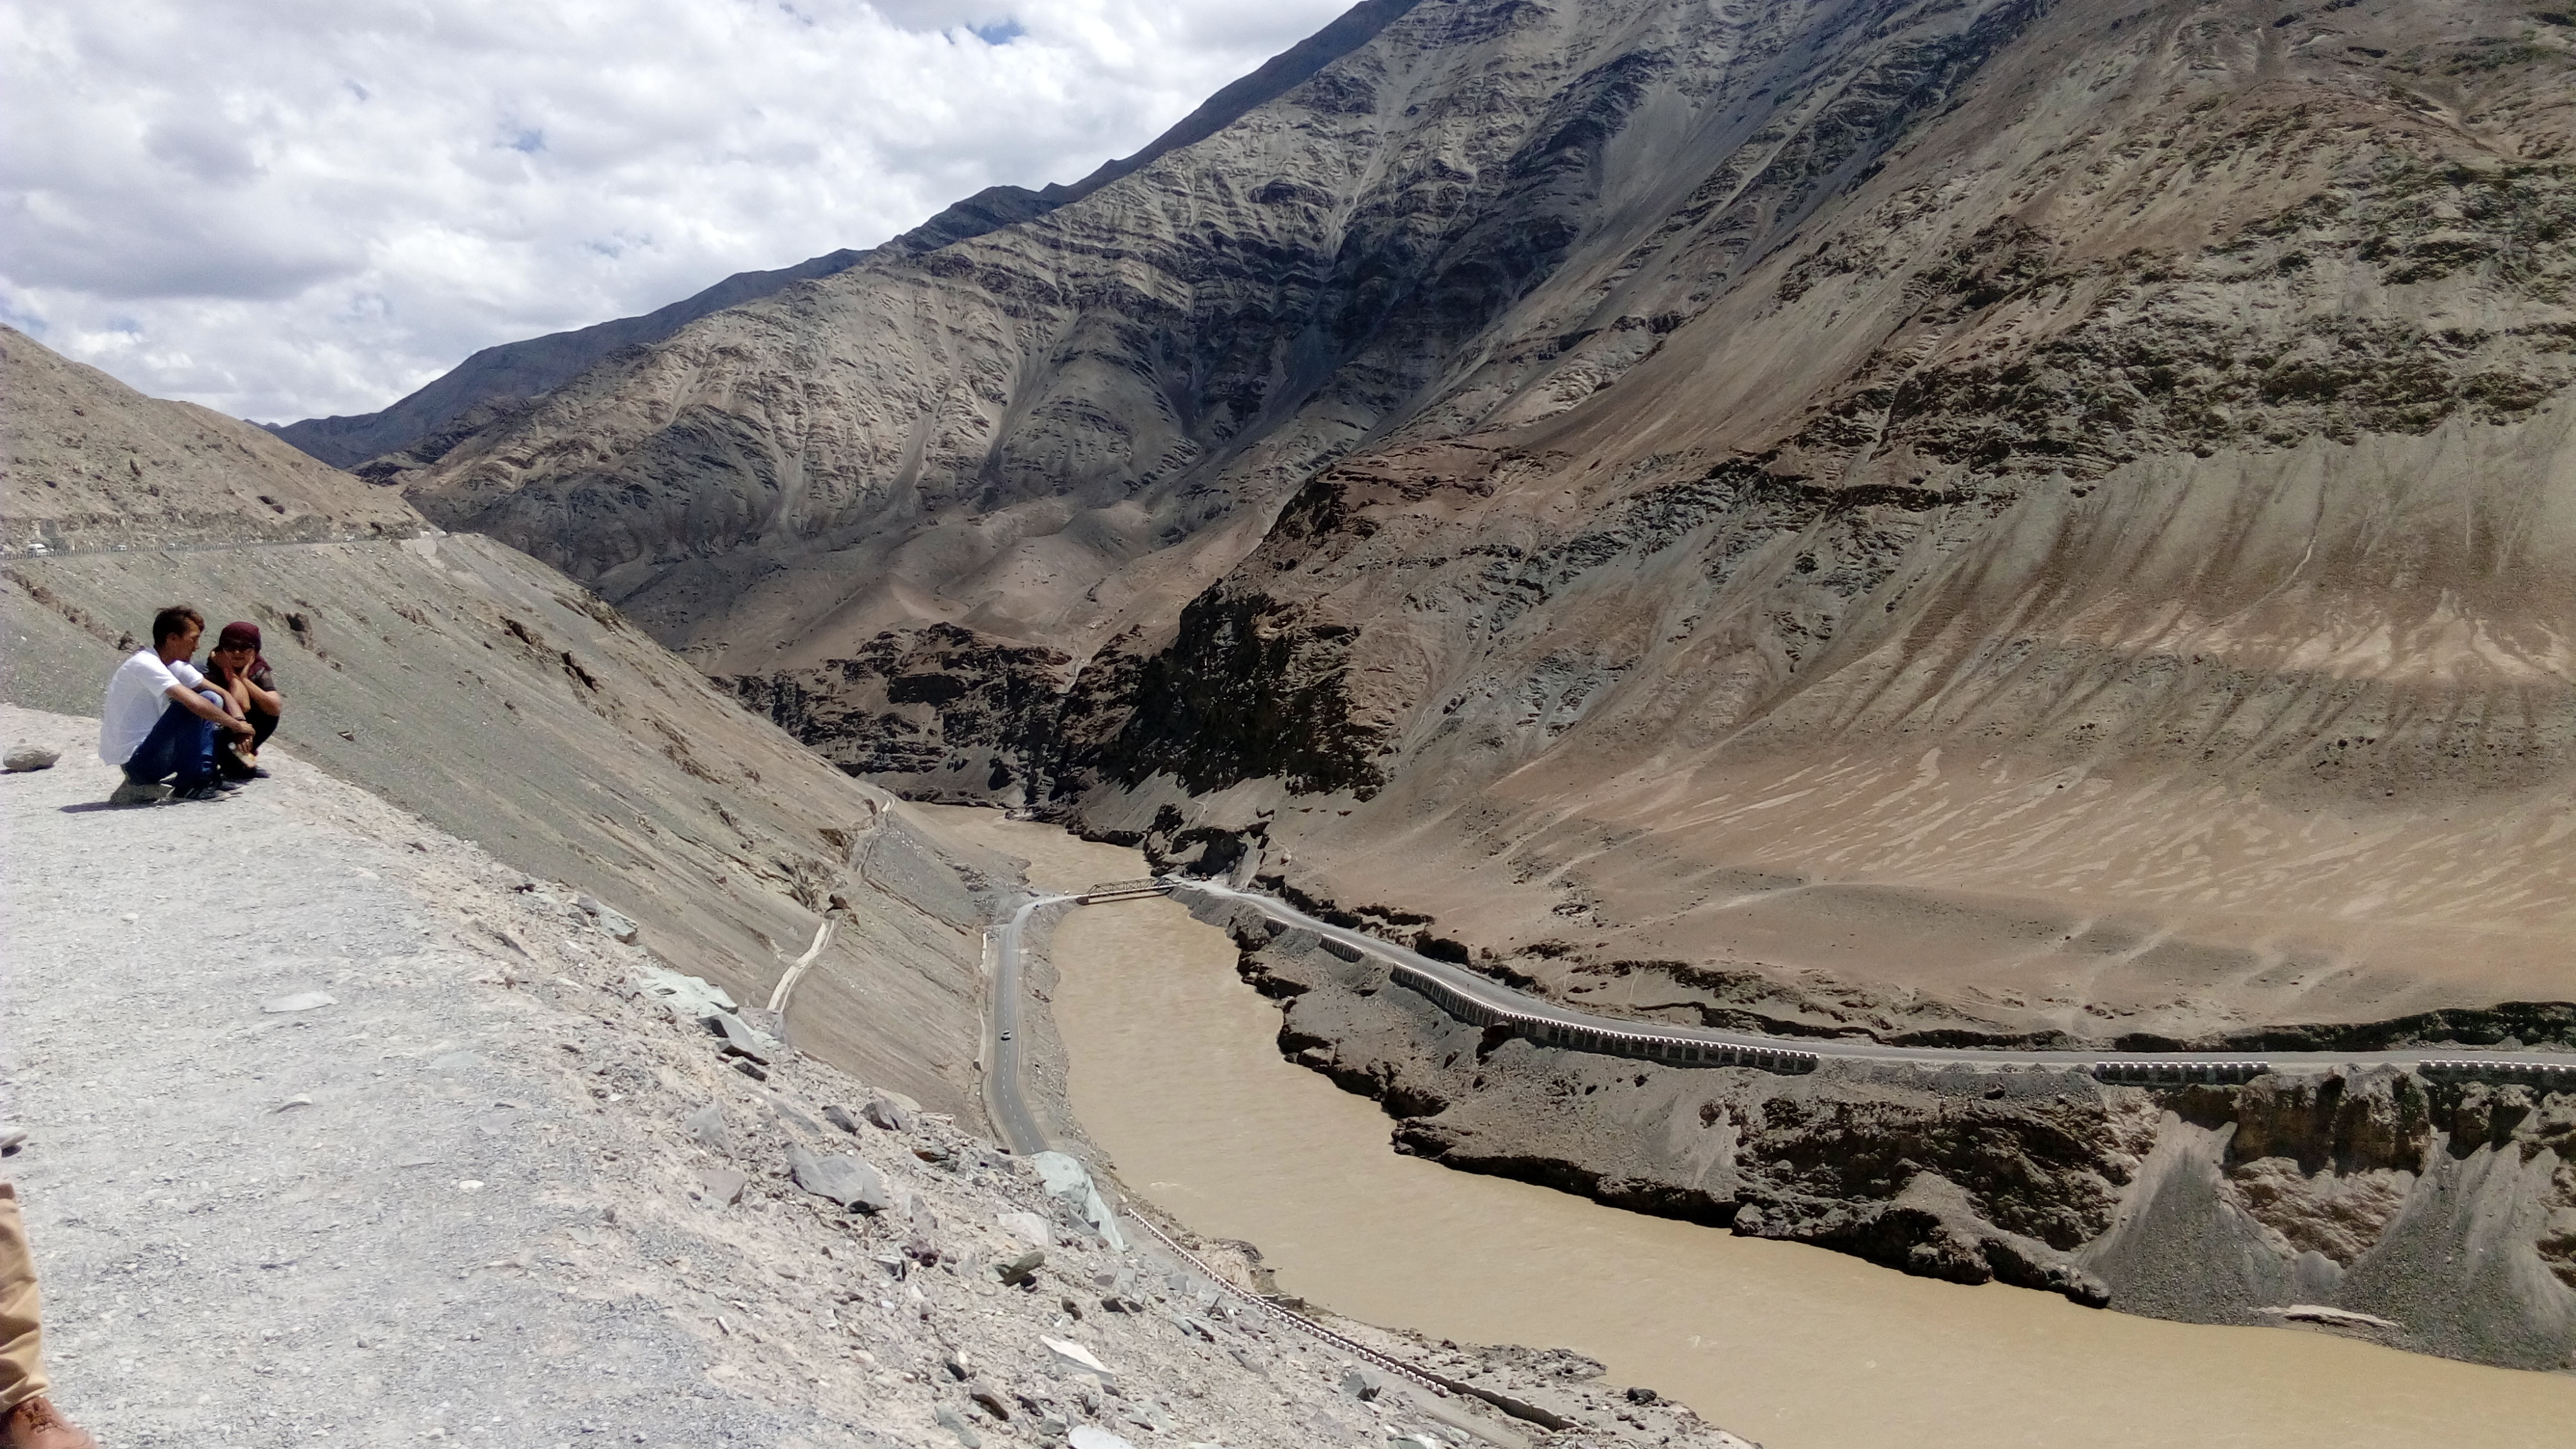
walking, mountain, snow, winter, adventure, valley, mountain range, terrain, ridge, geology, alps, plateau, cirque, wadi, moraine, landform, mountain pass, mountainous landforms, geological phenomenon